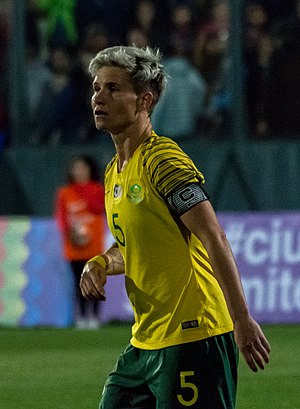
Janine van Wyk
Van Wyk i Oktober 2018
Janine van Wyk er en sydafrikansk fodboldspiller, der spiller forsvar for Fortuna Hjørring i Elitedivisionen og kaptajn for Sydafrikas kvindefodboldlandshold.